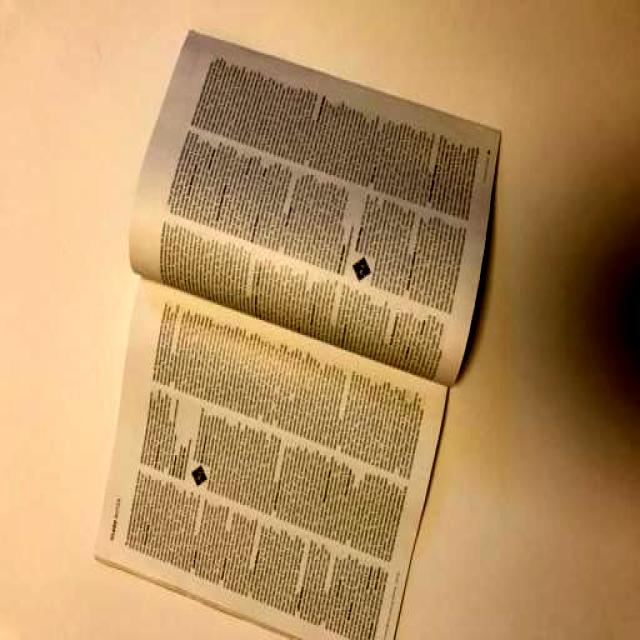
Label: Paper